Another Thin Man

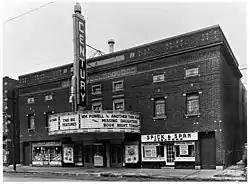
"Another Thin Man" on the marquee of a Toronto cinema as a double feature with the Richard Arlen film "Missing Daughters".

"Another Thin Man" is the third of six feature films based on the characters of Nick and Nora Charles: